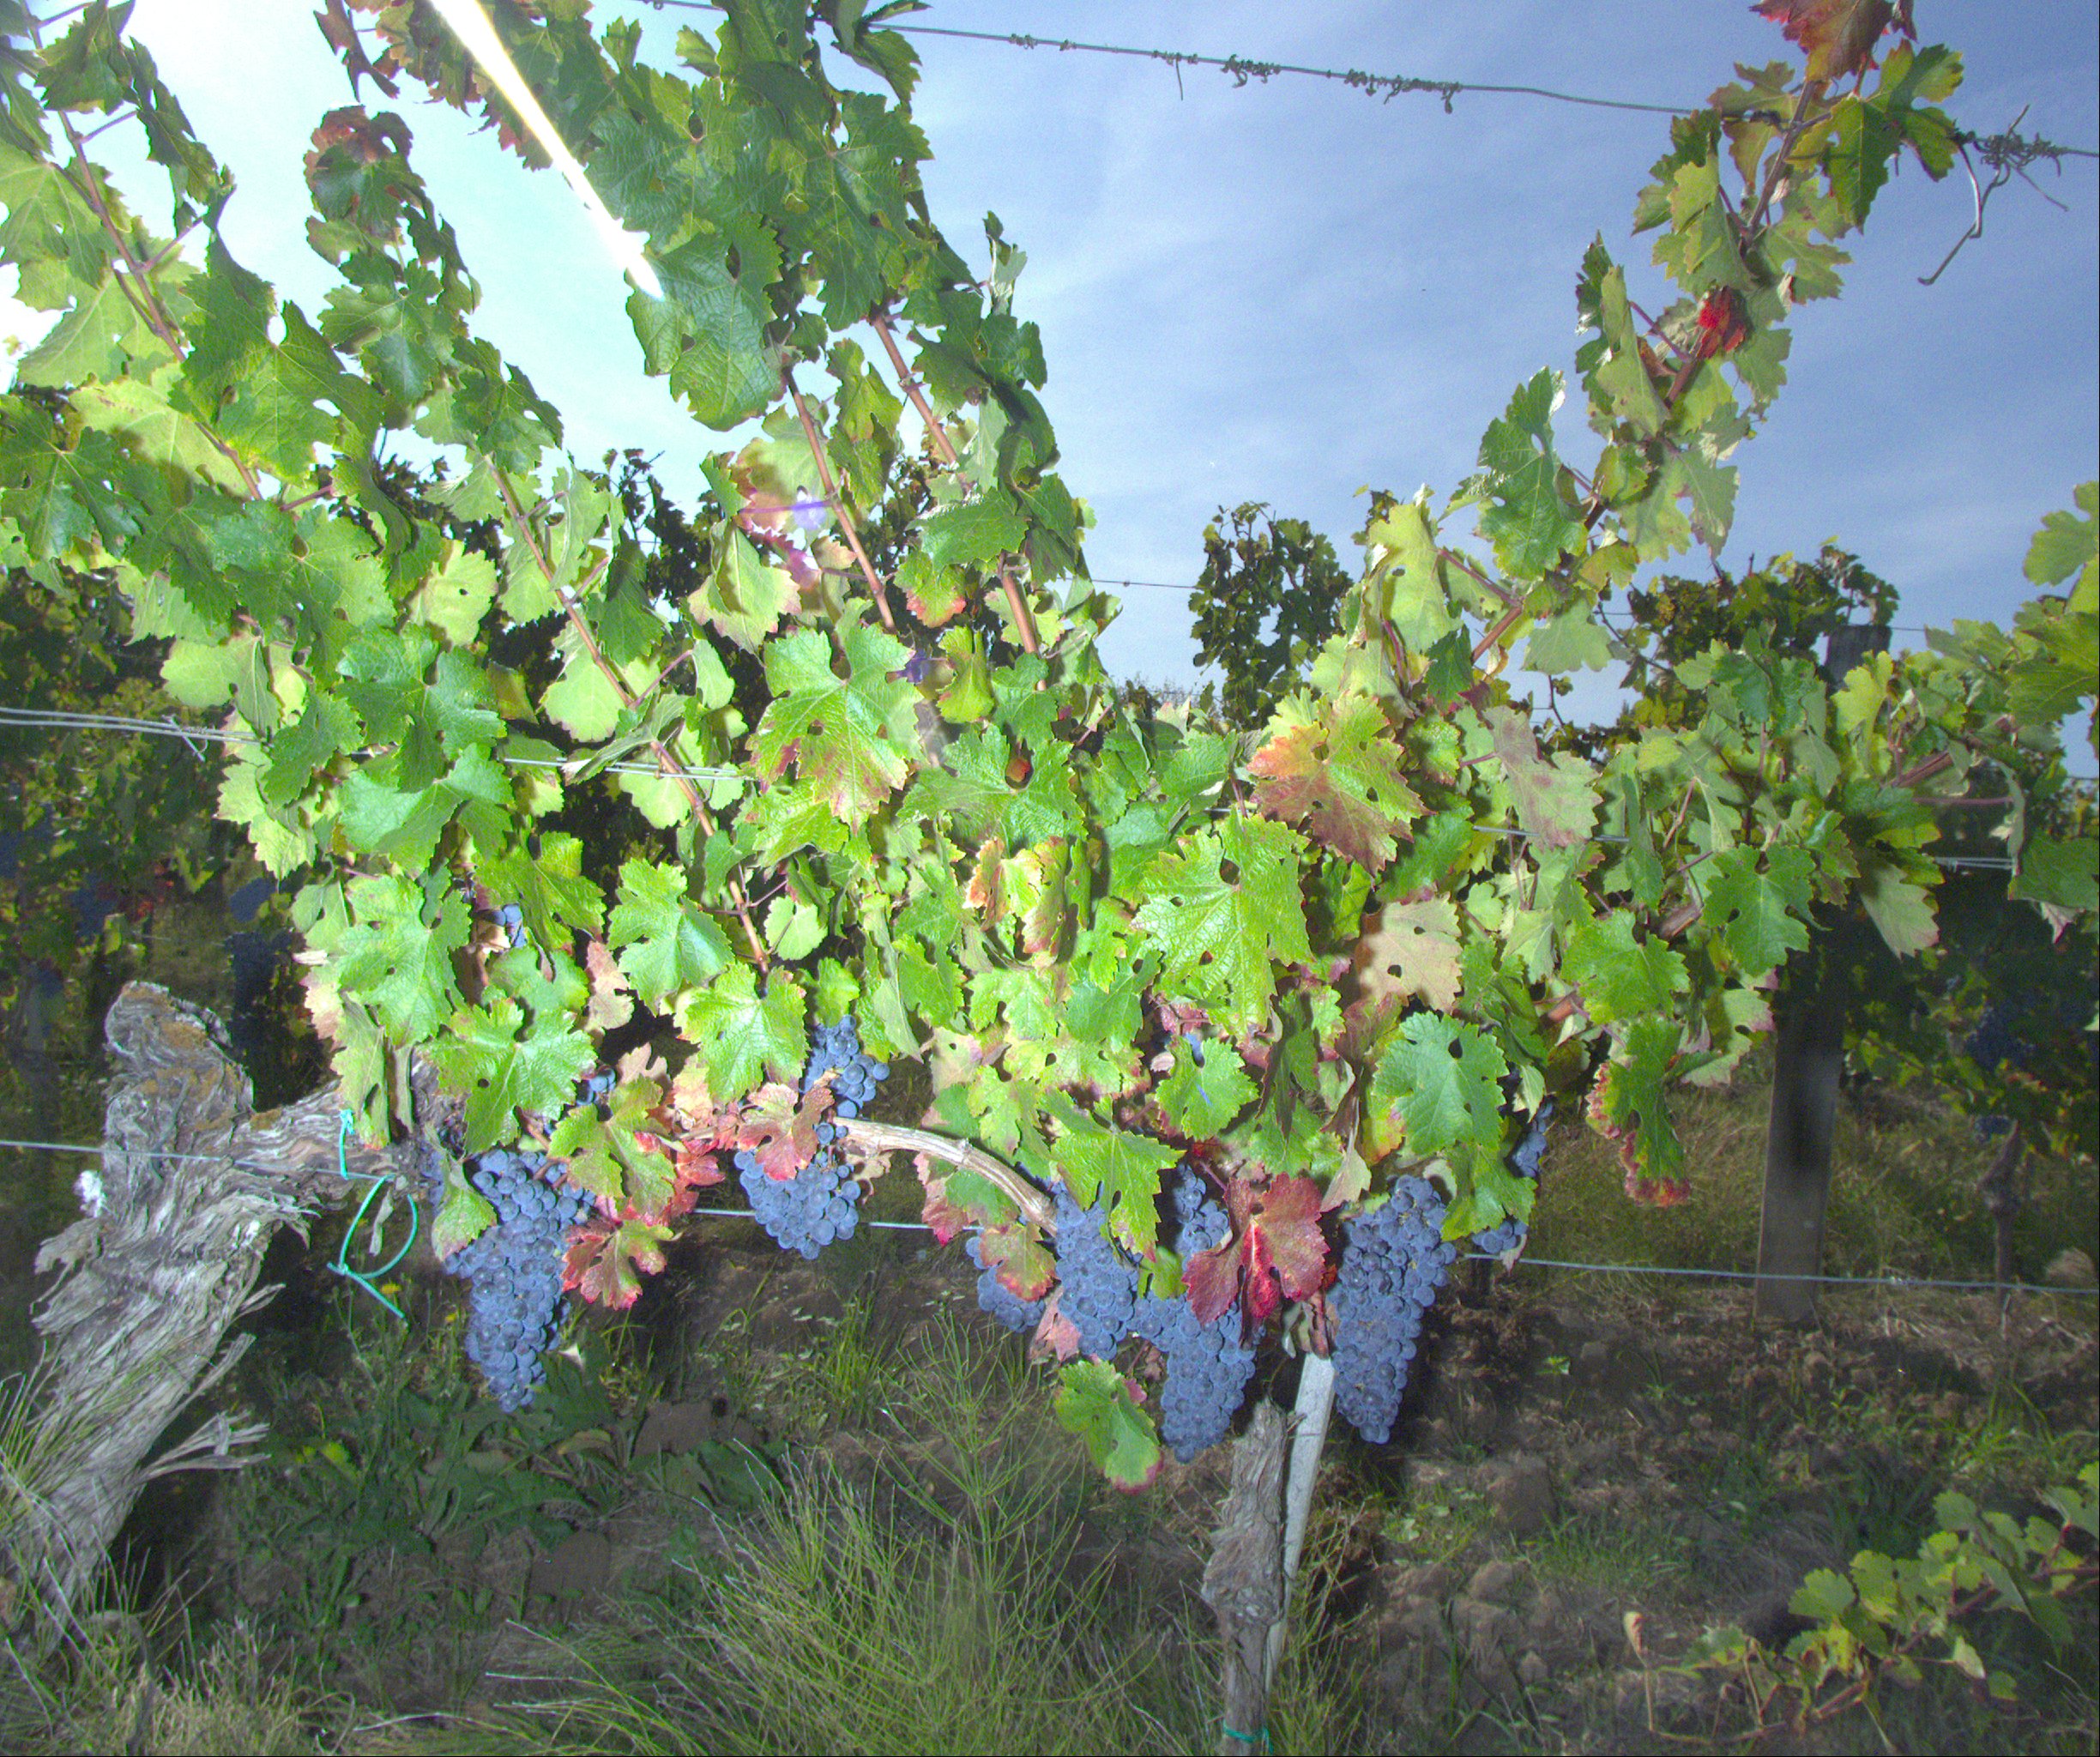
Grape variety: cabernet-sauvignon
Disease: confounding disease (conf+)